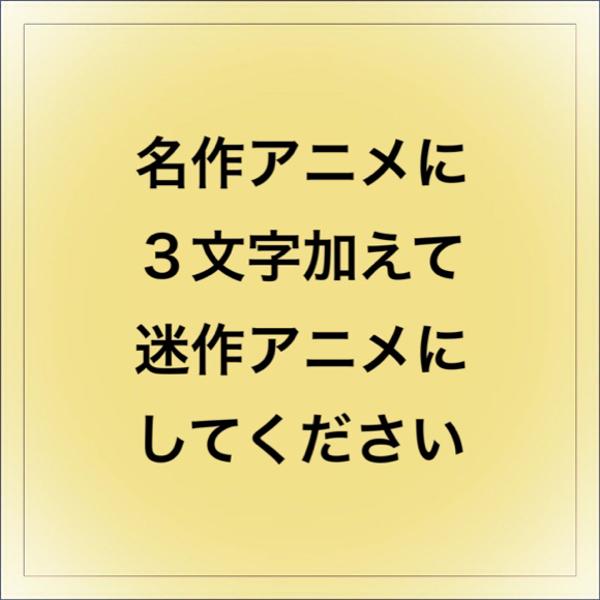
回答: あたらしいうンち